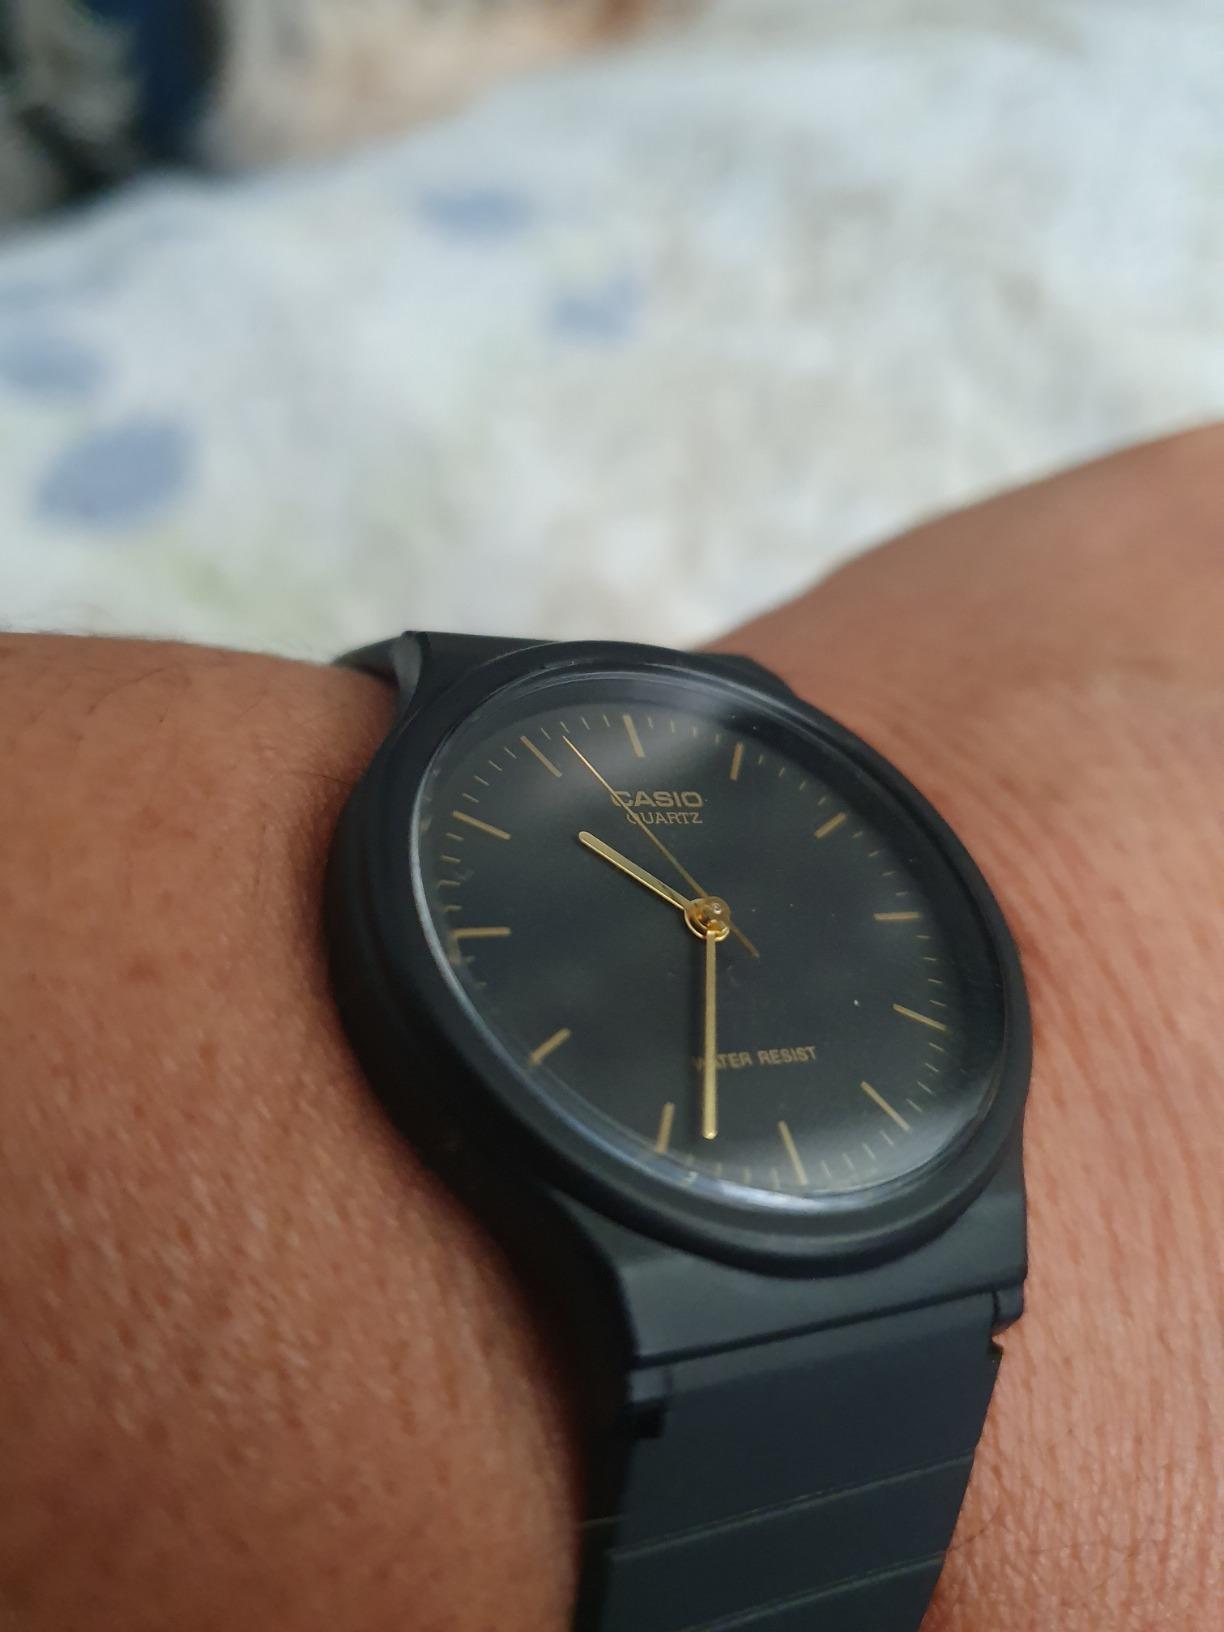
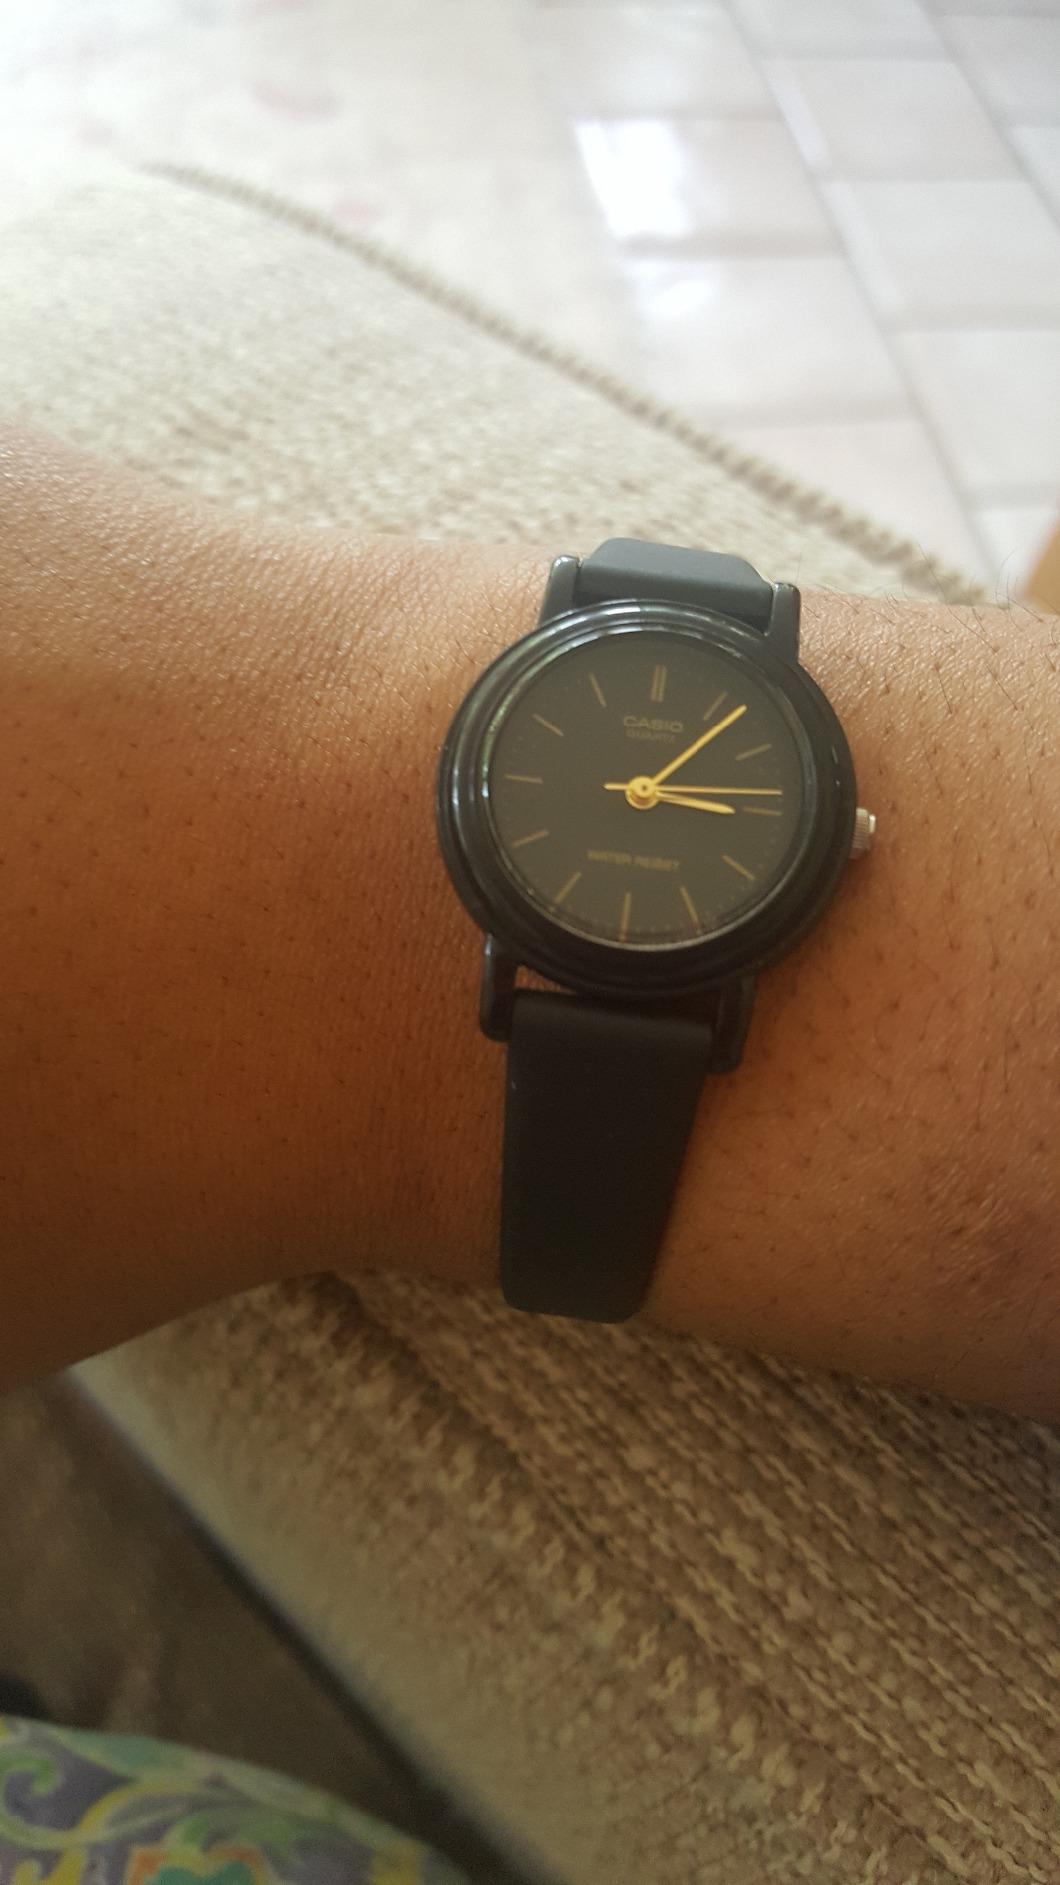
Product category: accessories_watch
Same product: no